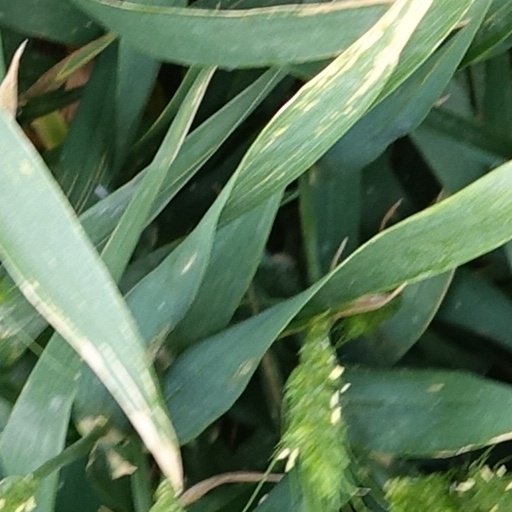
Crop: wheat